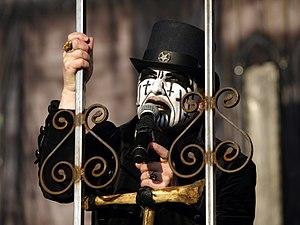
Kim Bendix Petersen, alias King Diamond est un chanteur et musicien danois de metal. Connu grâce à ses prestations avec Mercyful Fate, il commence une carrière solo après la séparation du groupe, dans un registre moins thrash, plutôt heavy. Réputé pour ses performances vocales impressionnantes, il n'en reste pas moins un des musiciens metal les plus sombres et originaux de son époque.